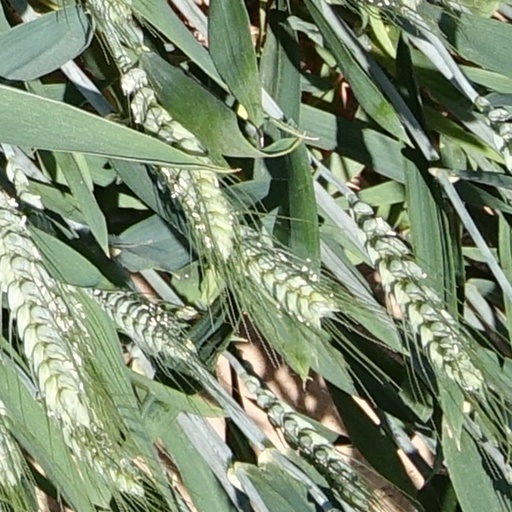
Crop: wheat